Emmett McLoughlin

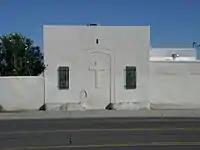
St. Pius X Catholic Church was built in 1935 and is located at 802-815 South 7th Avenue in Phoenix. 815 is the location where Father Emmett McLoughlin established the "Father Emmett Mission" in 1930.

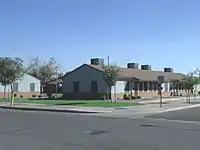
The main office of the Marcos de Niza Housing Project , established by Father Emmett McLoughlin in 1941. The housing project is located at 305 W. Pima St. in Phoenix, Az. This property is recognized as historic by the Hispanic American Historic Property Survey of the City of Phoenix.

McLoughlin grew up in Sacramento, California, and entered St. Anthony's Seminary in Santa Barbara, California. He took the name Emmett during his novitiate in the Franciscan order.